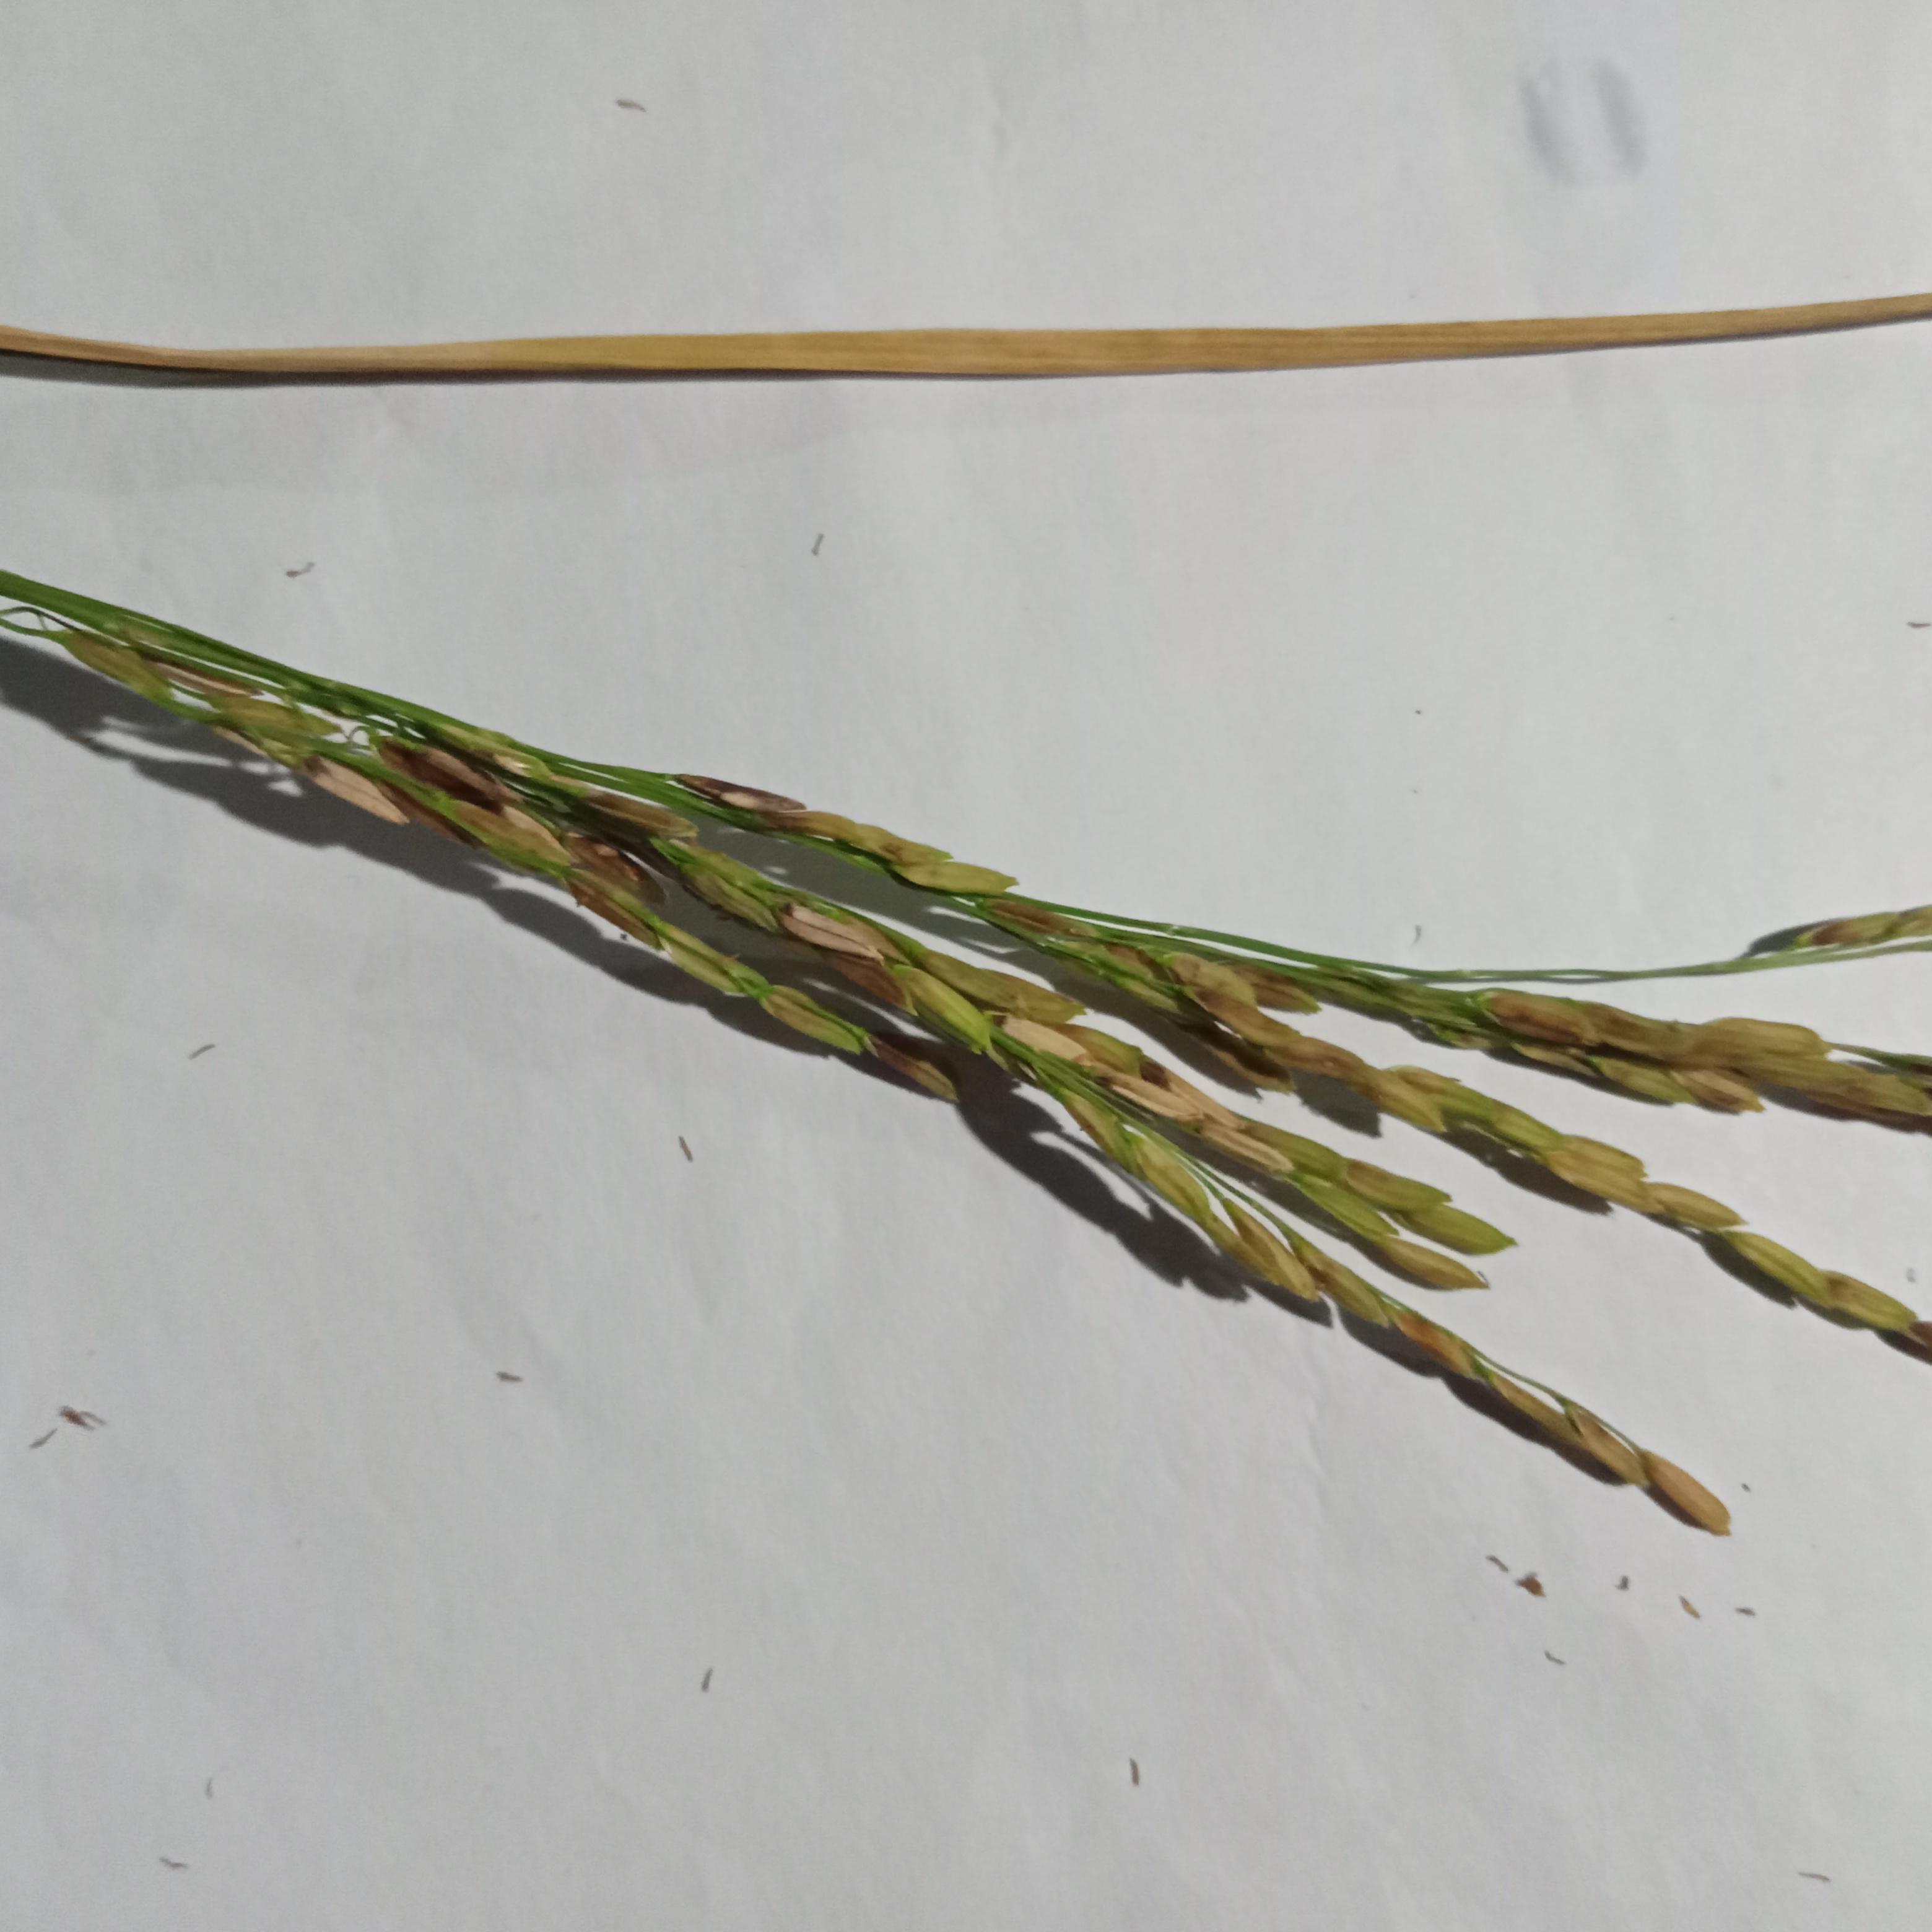
Label: Rice___Neck_Blast